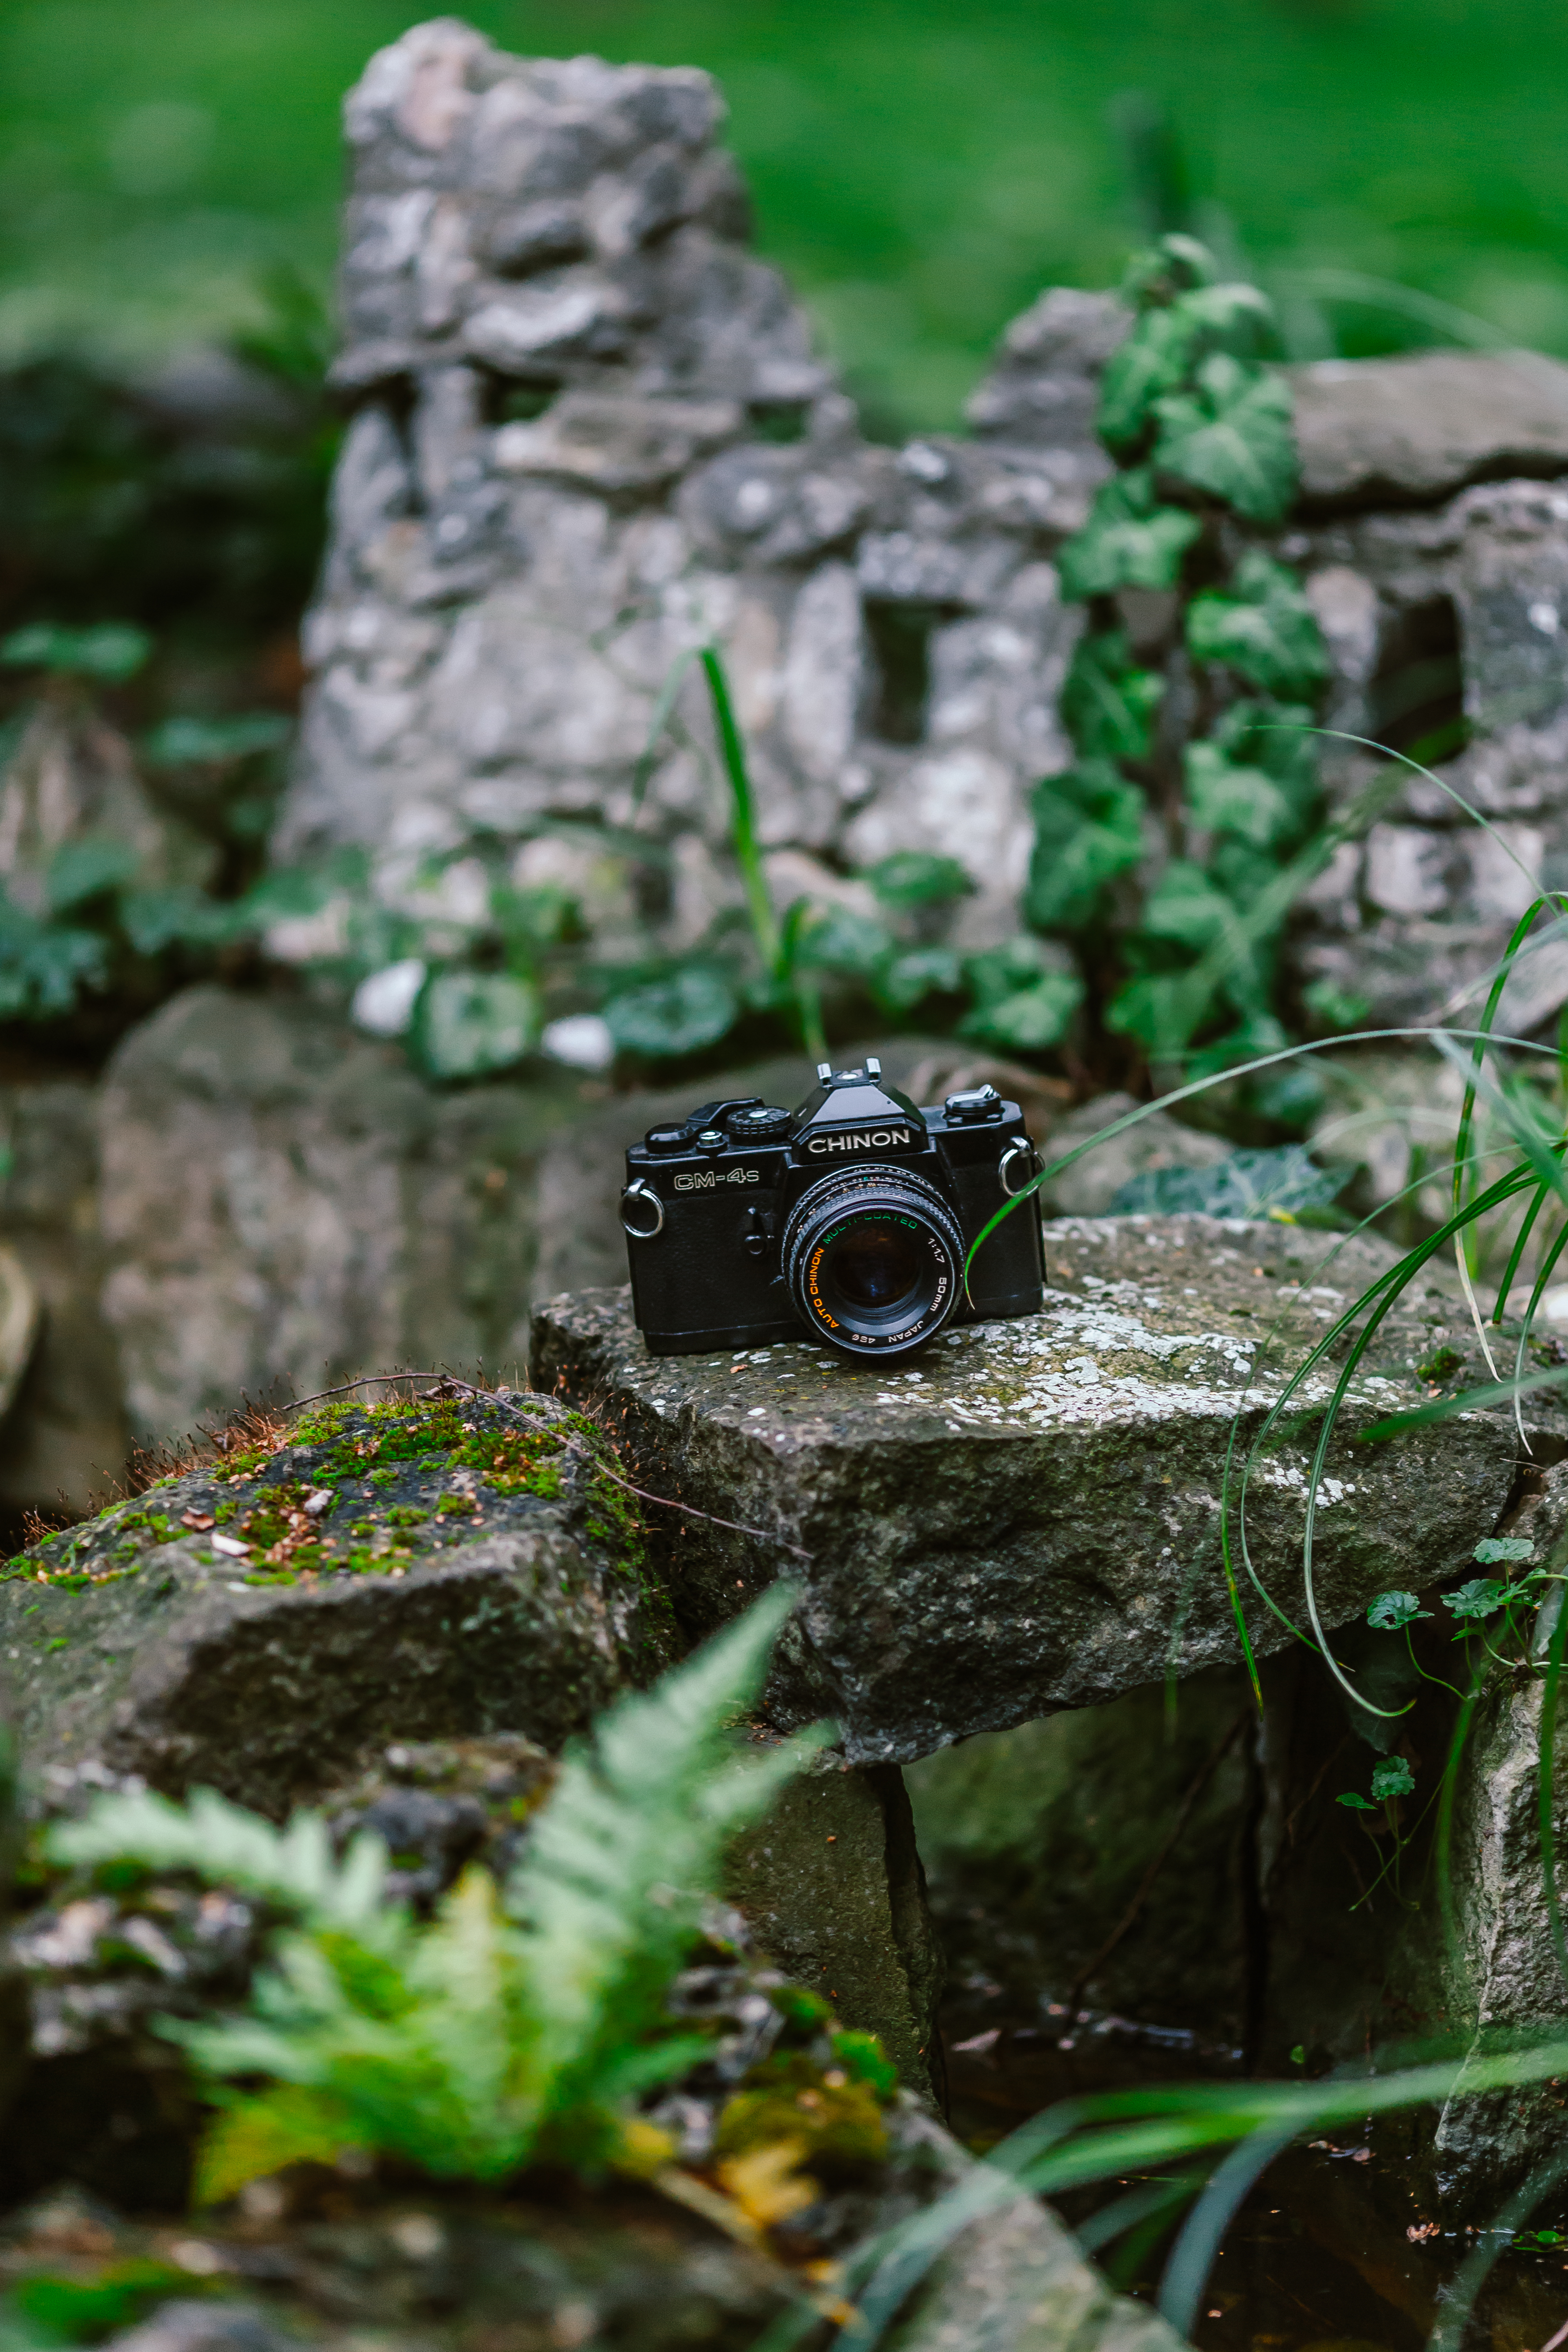
nature, forest, camera, leaf, flower, film, wildlife, green, jungle, collection, canon, flora, fauna, woodland, habitat, 5dmarkii, 5dii, chinon, cm4s, 135mmf2, fotbrze, macro photography, natural environment